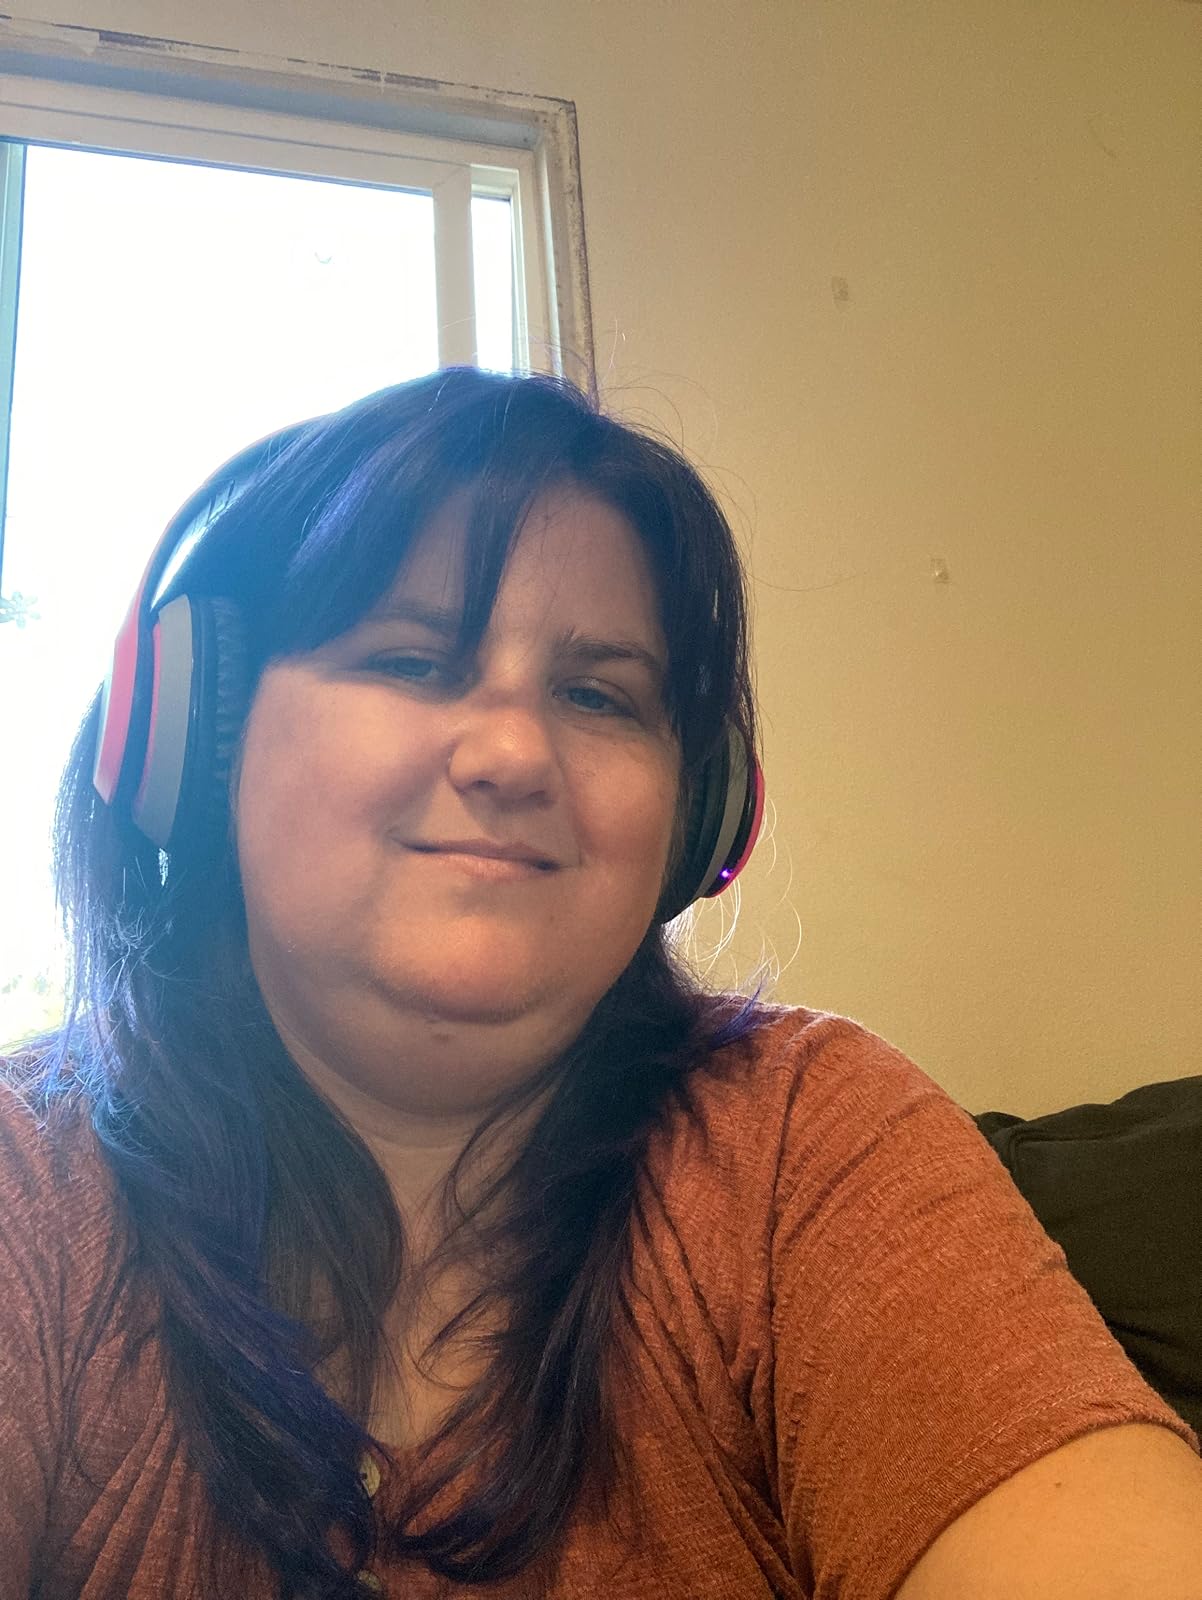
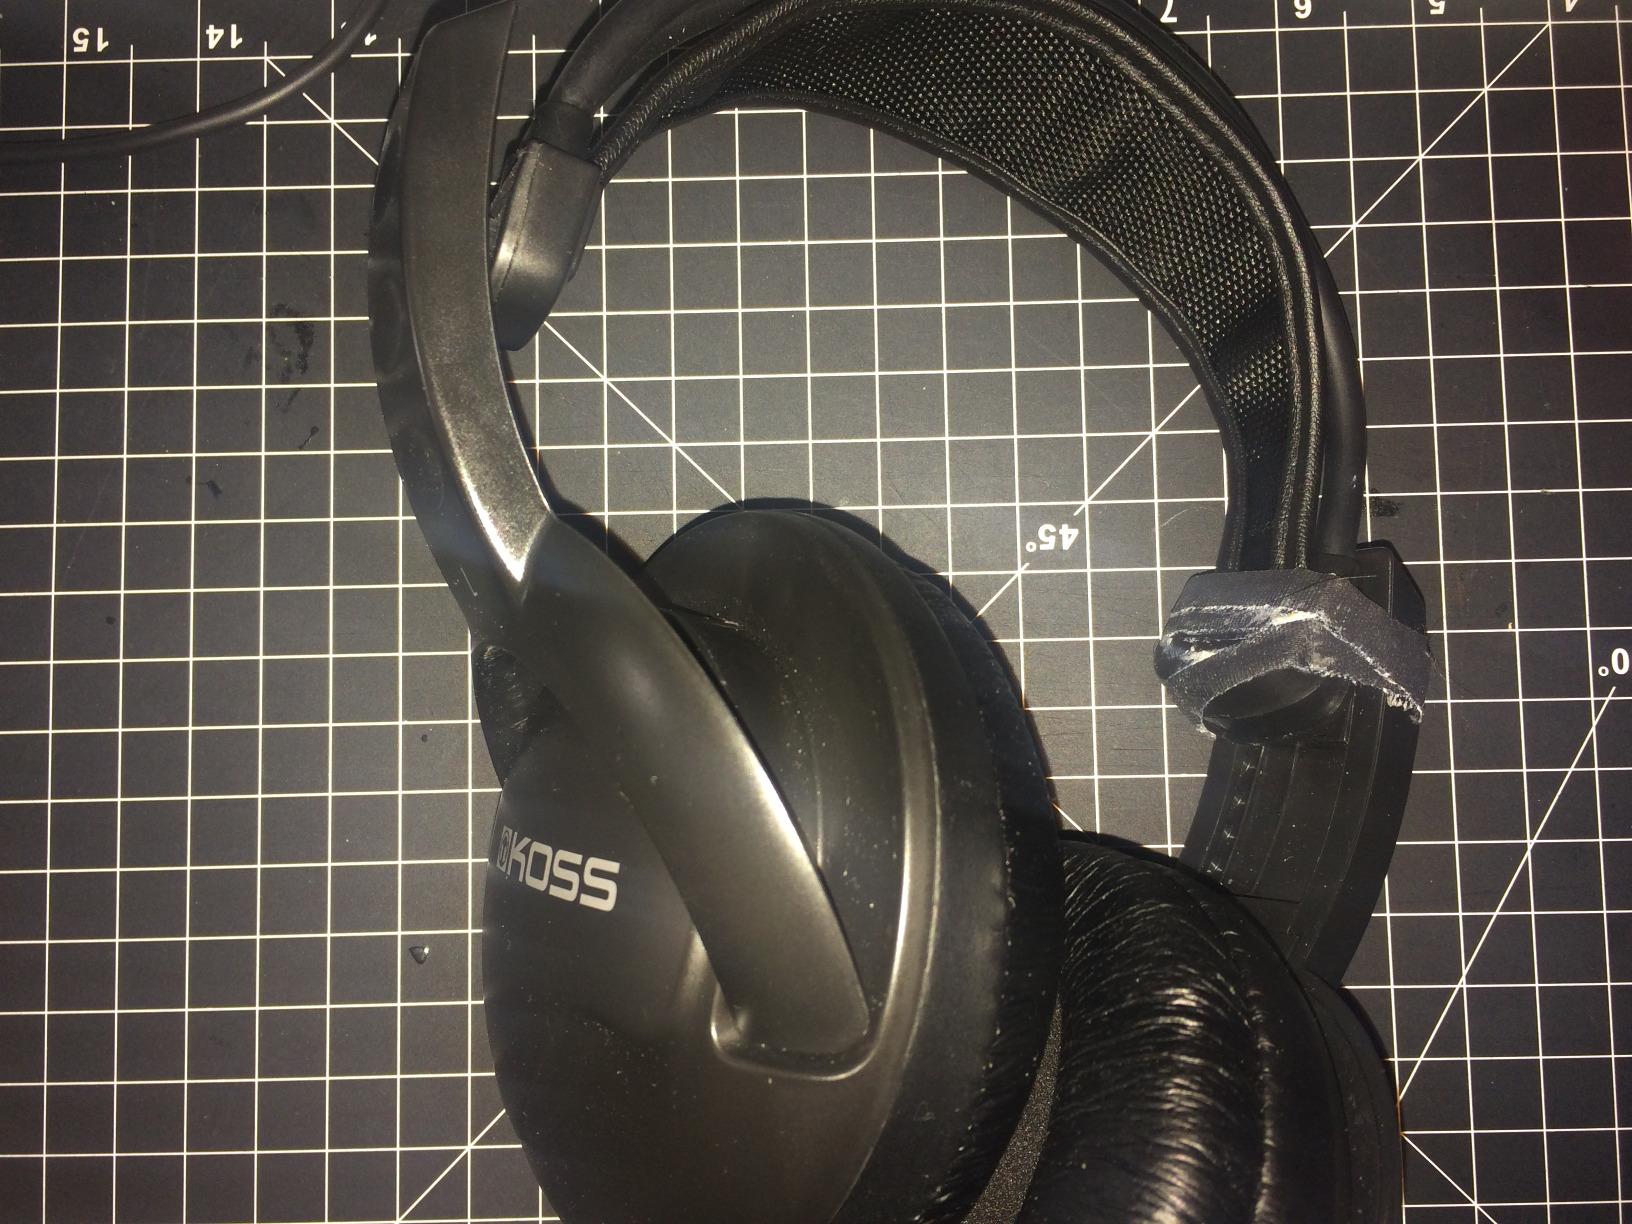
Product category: headphones
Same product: no